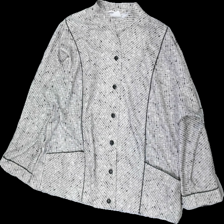
View: front
Type: Blouse
Category: Ladies
Brand: Not in the list
Colors: Beige, Brown
Material: 100% Polyester
Pattern: Other
Cut: Regular
Season: All
Trend: 80s
Price range: <50
Recommended usage: Reuse